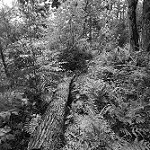
Label: B & W